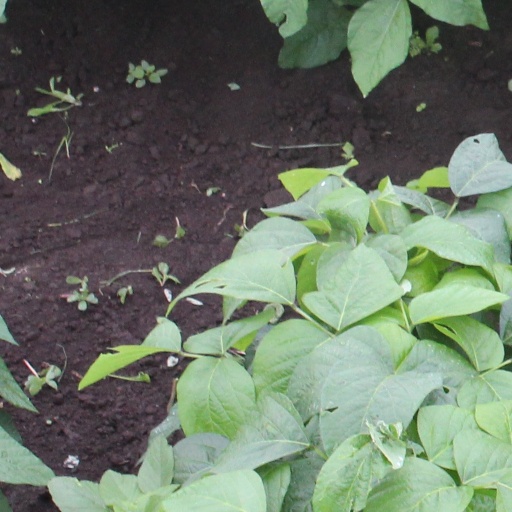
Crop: soybean